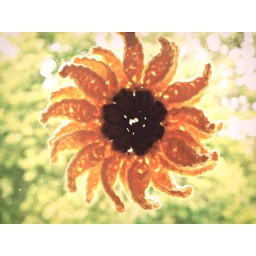
my latest attempt at creating a sunflower pattern, hanging in my kitchen window :)